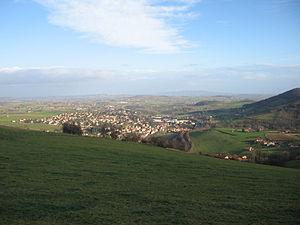
Pontcharra sur Turdine (Rhône) un jour de l'an, depuis hameau de Grévilly -- commune de St-Forgeux.
Pontcharra-sur-Turdine est une ancienne commune française située dans le département du Rhône en région Auvergne-Rhône-Alpes. Le 1ᵉʳ janvier 2019, elle devient une commune déléguée de Vindry-sur-Turdine.